Air Force Falcons

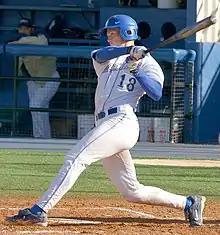
A Falcons baseball player takes a swing during a 2004 game

Air Force enjoyed some success on the baseball diamond in its early years and recently, earning seven berths to the NCAA Division I playoffs (1961, 1962, 1964, 1966, 1967, 1969 and 2022). The Falcons, however, never advanced beyond the district/regional rounds. They finished as runner-up in 2000, when they lost to San Diego State in the MW tournament championship game (which would have earned an automatic berth).